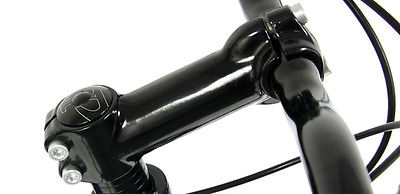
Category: bicycle